Answer in natural language. Considering the relative positions, is black open-shelf tv stand (marked C) above or below Doorway (marked B)? Choose between the following options: below or above
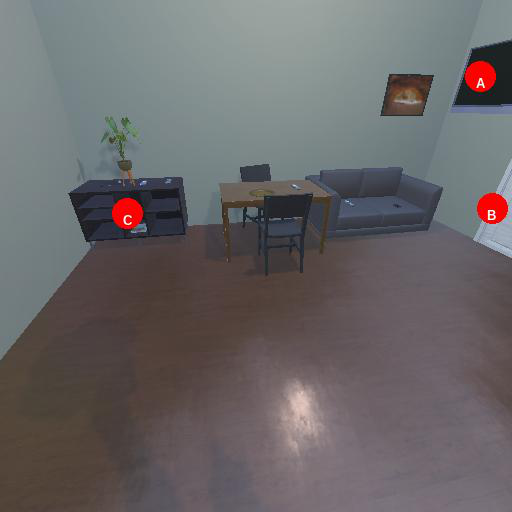
<answer>above</answer>